Jackie Trad

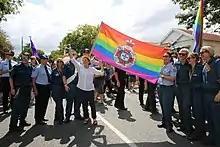
Jackie Trad MP at Brisbane Pride Festival 2016

On 29 April 2012, Opposition Leader Annastacia Palaszczuk appointed Trad as Shadow Minister for Transport and Main Roads, Environment and Heritage Protection, Small Business, Consumer Affairs and the Arts.